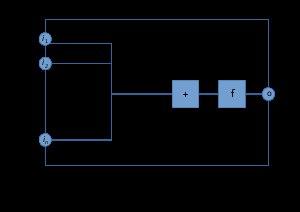
Le perceptron est un algorithme d'apprentissage supervisé de classifieurs binaires. Il a été inventé en 1957 par Frank Rosenblatt au laboratoire d'aéronautique de l'université Cornell. Il s'agit d'un neurone formel muni d'une règle d'apprentissage qui permet de déterminer automatiquement les poids synaptiques de manière à séparer un problème d'apprentissage supervisé. Si le problème est linéairement séparable, un théorème assure que la règle du perceptron permet de trouver une séparatrice entre les deux classes.